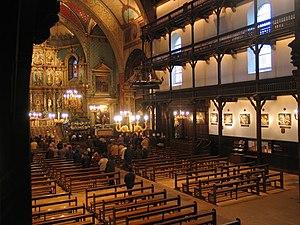
Cet article recense une partie des monuments historiques des Pyrénées-Atlantiques, en France.